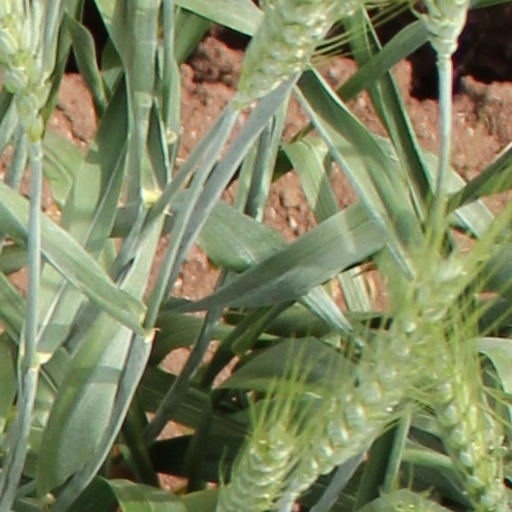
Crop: wheat